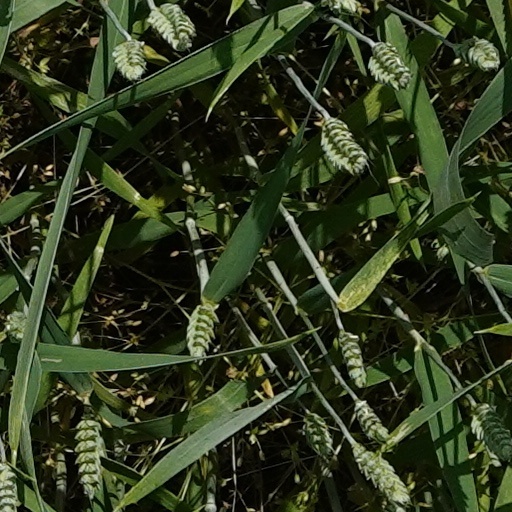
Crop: wheat